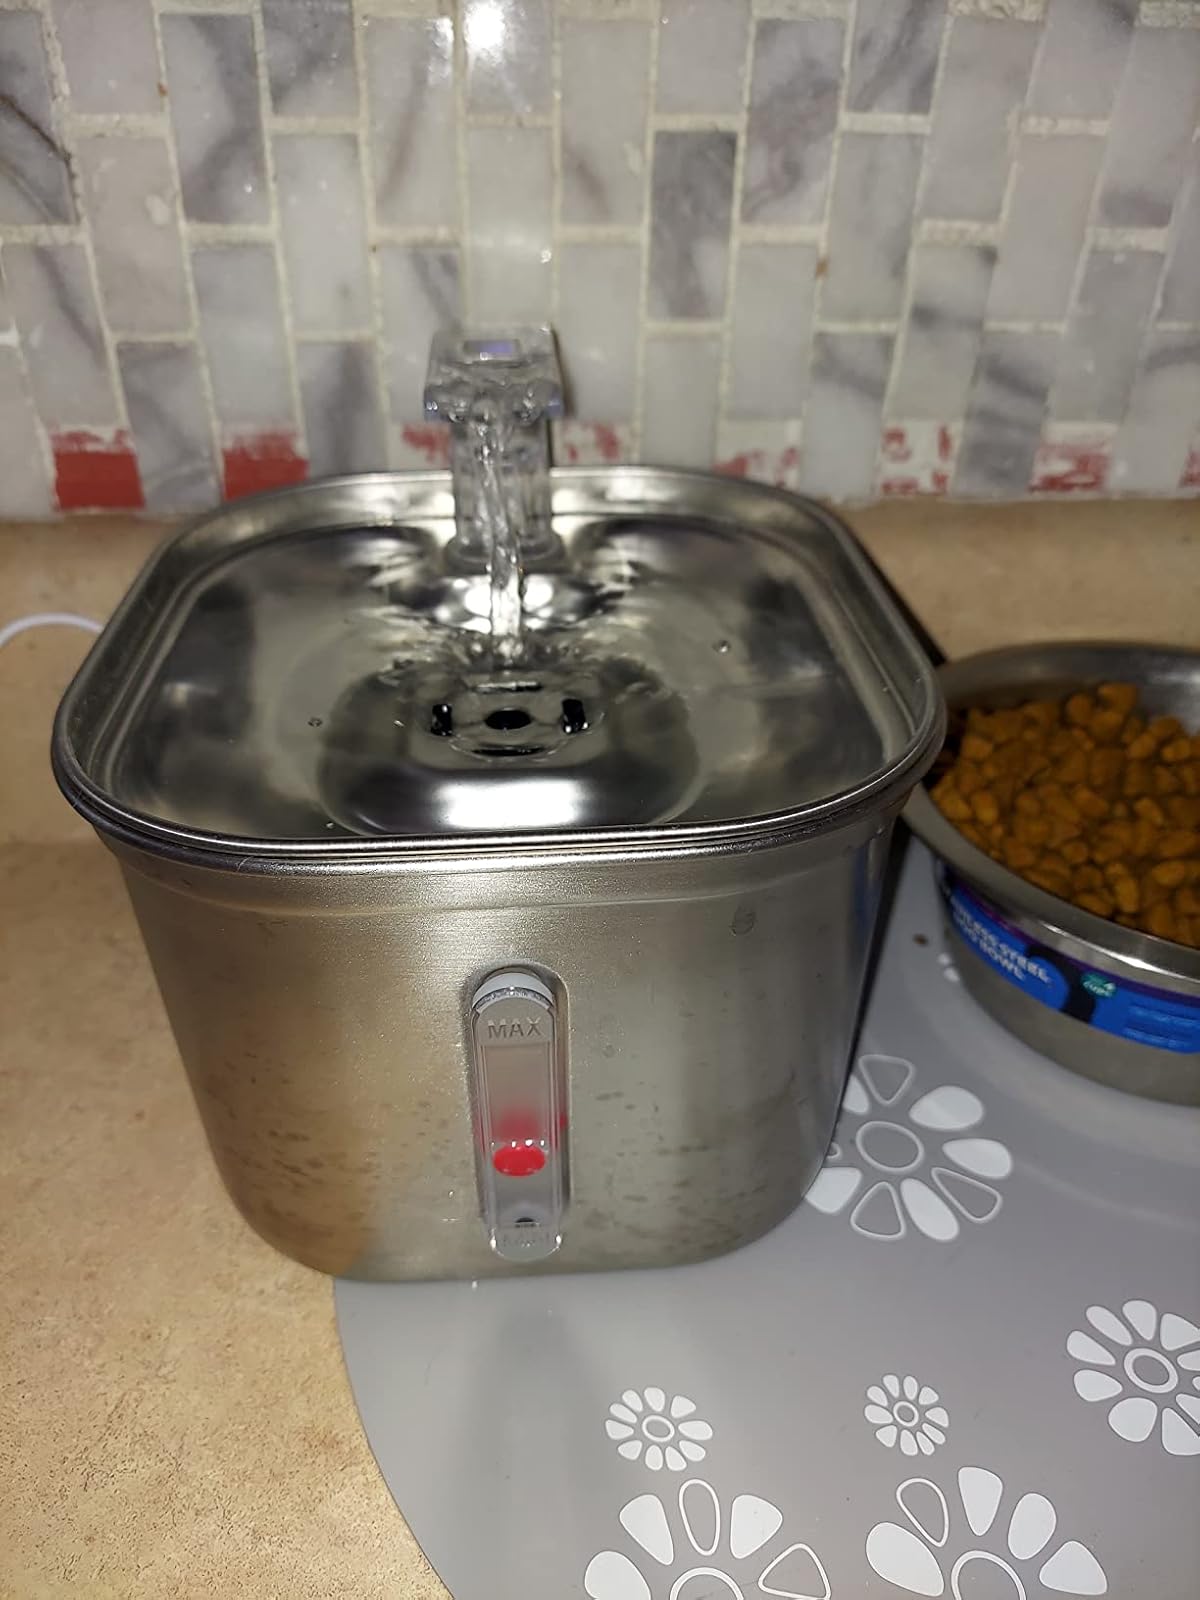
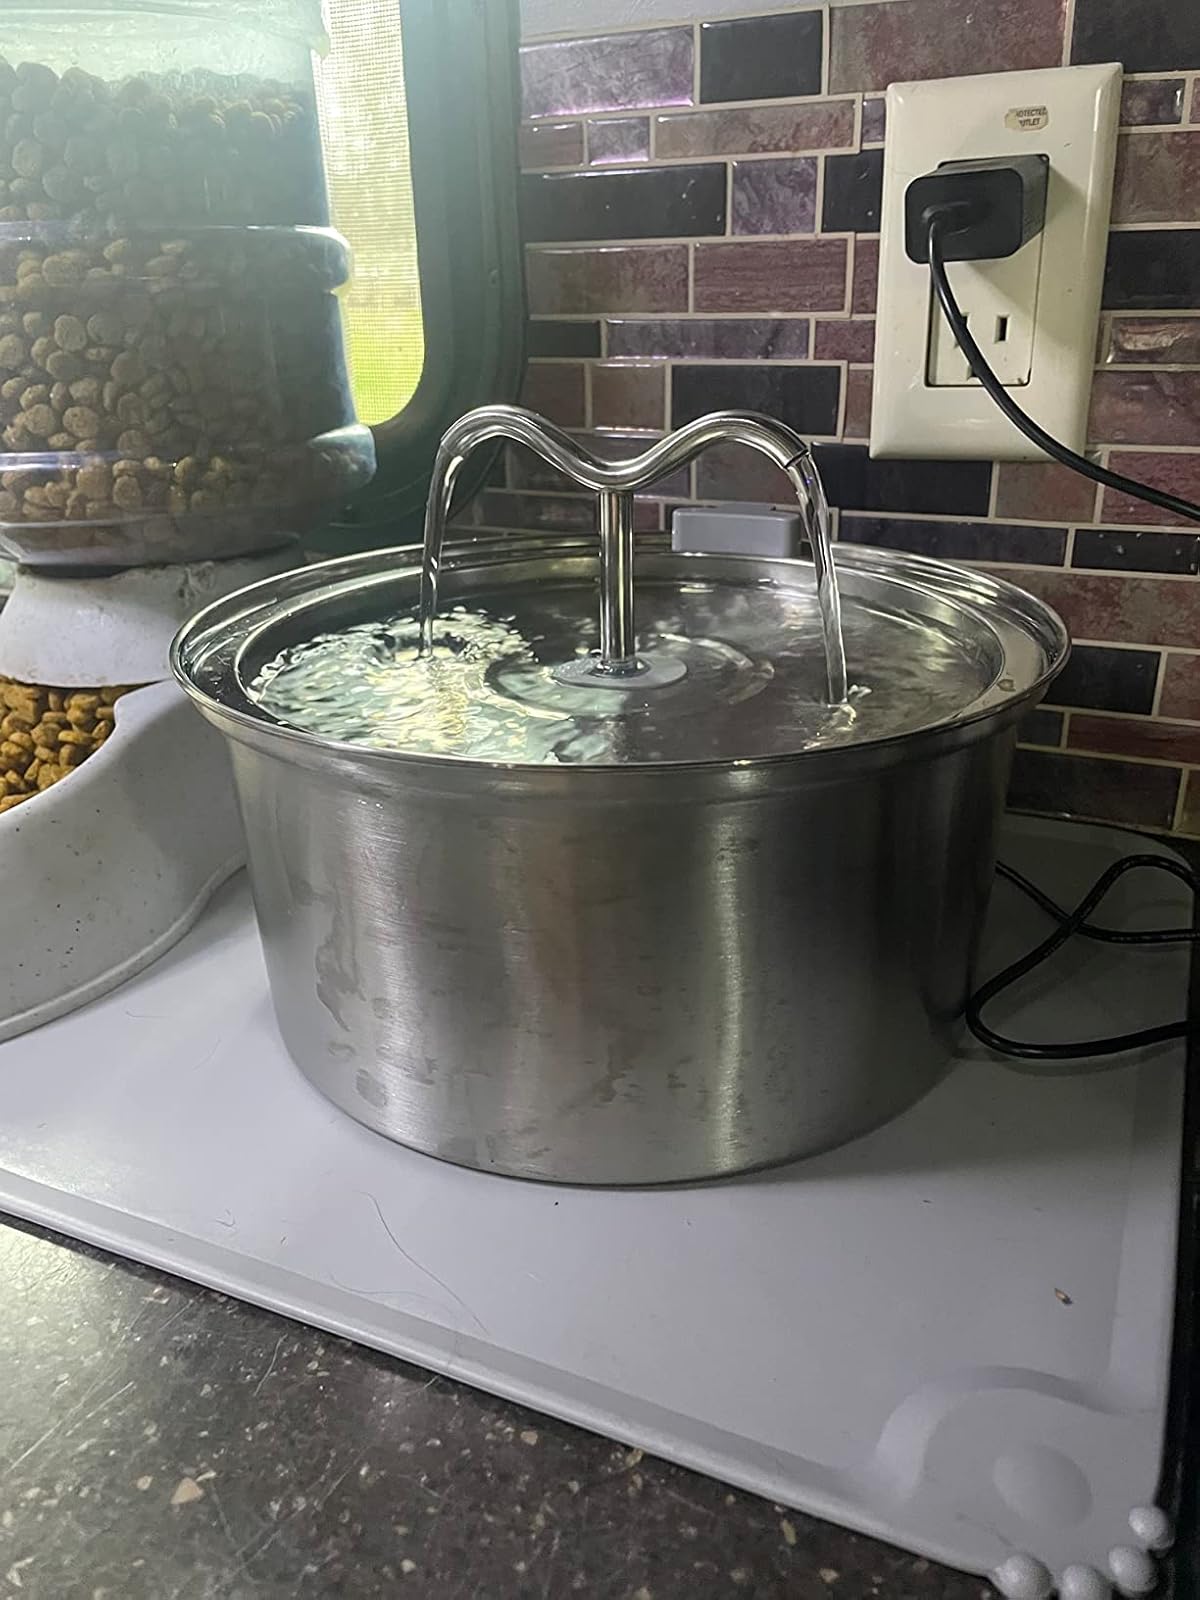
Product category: items_bowl
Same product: no